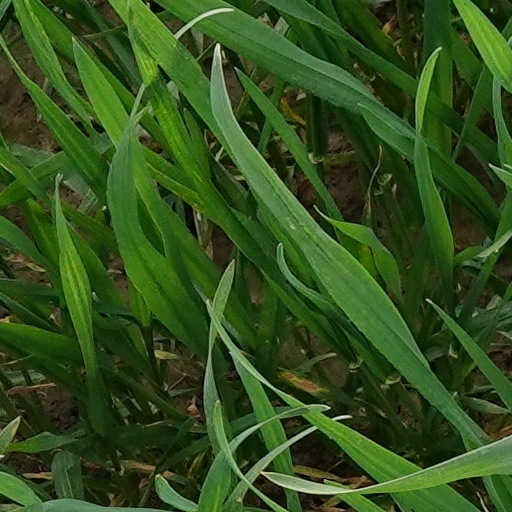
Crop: wheat